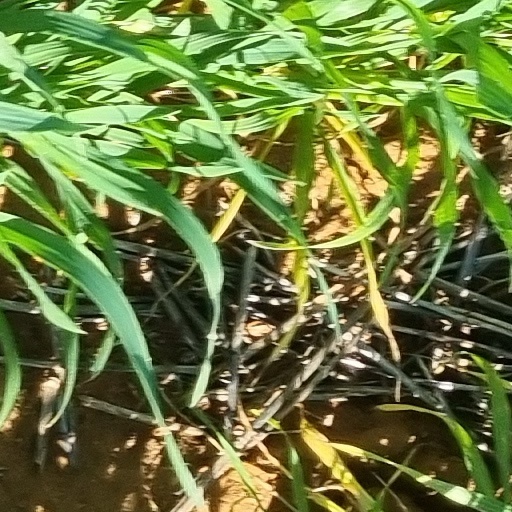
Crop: wheat